Eternals (film)

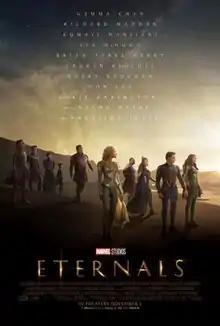
Theatrical release poster

Eternals is a 2021 American superhero film based on the Marvel Comics race the Eternals. Produced by Marvel Studios and distributed by Walt Disney Studios Motion Pictures, it is the 26th film in the Marvel Cinematic Universe (MCU). The film was directed by Chloé Zhao, who wrote the screenplay with Patrick Burleigh, Ryan Firpo, and Kaz Firpo. It stars an ensemble cast including Gemma Chan, Richard Madden, Kumail Nanjiani, Lia McHugh, Brian Tyree Henry, Lauren Ridloff, Barry Keoghan, Don Lee, Kit Harington, Salma Hayek, and Angelina Jolie. In the film, the Eternals are immortal beings who emerge from hiding after thousands of years to protect Earth from their ancient counterparts, the Deviants.